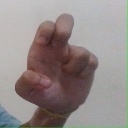
अक्षर: अ